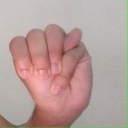
अक्षर: म